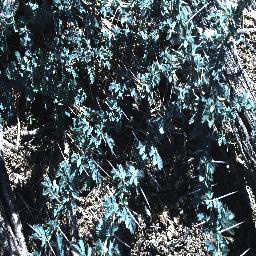
Label: prickly_acacia